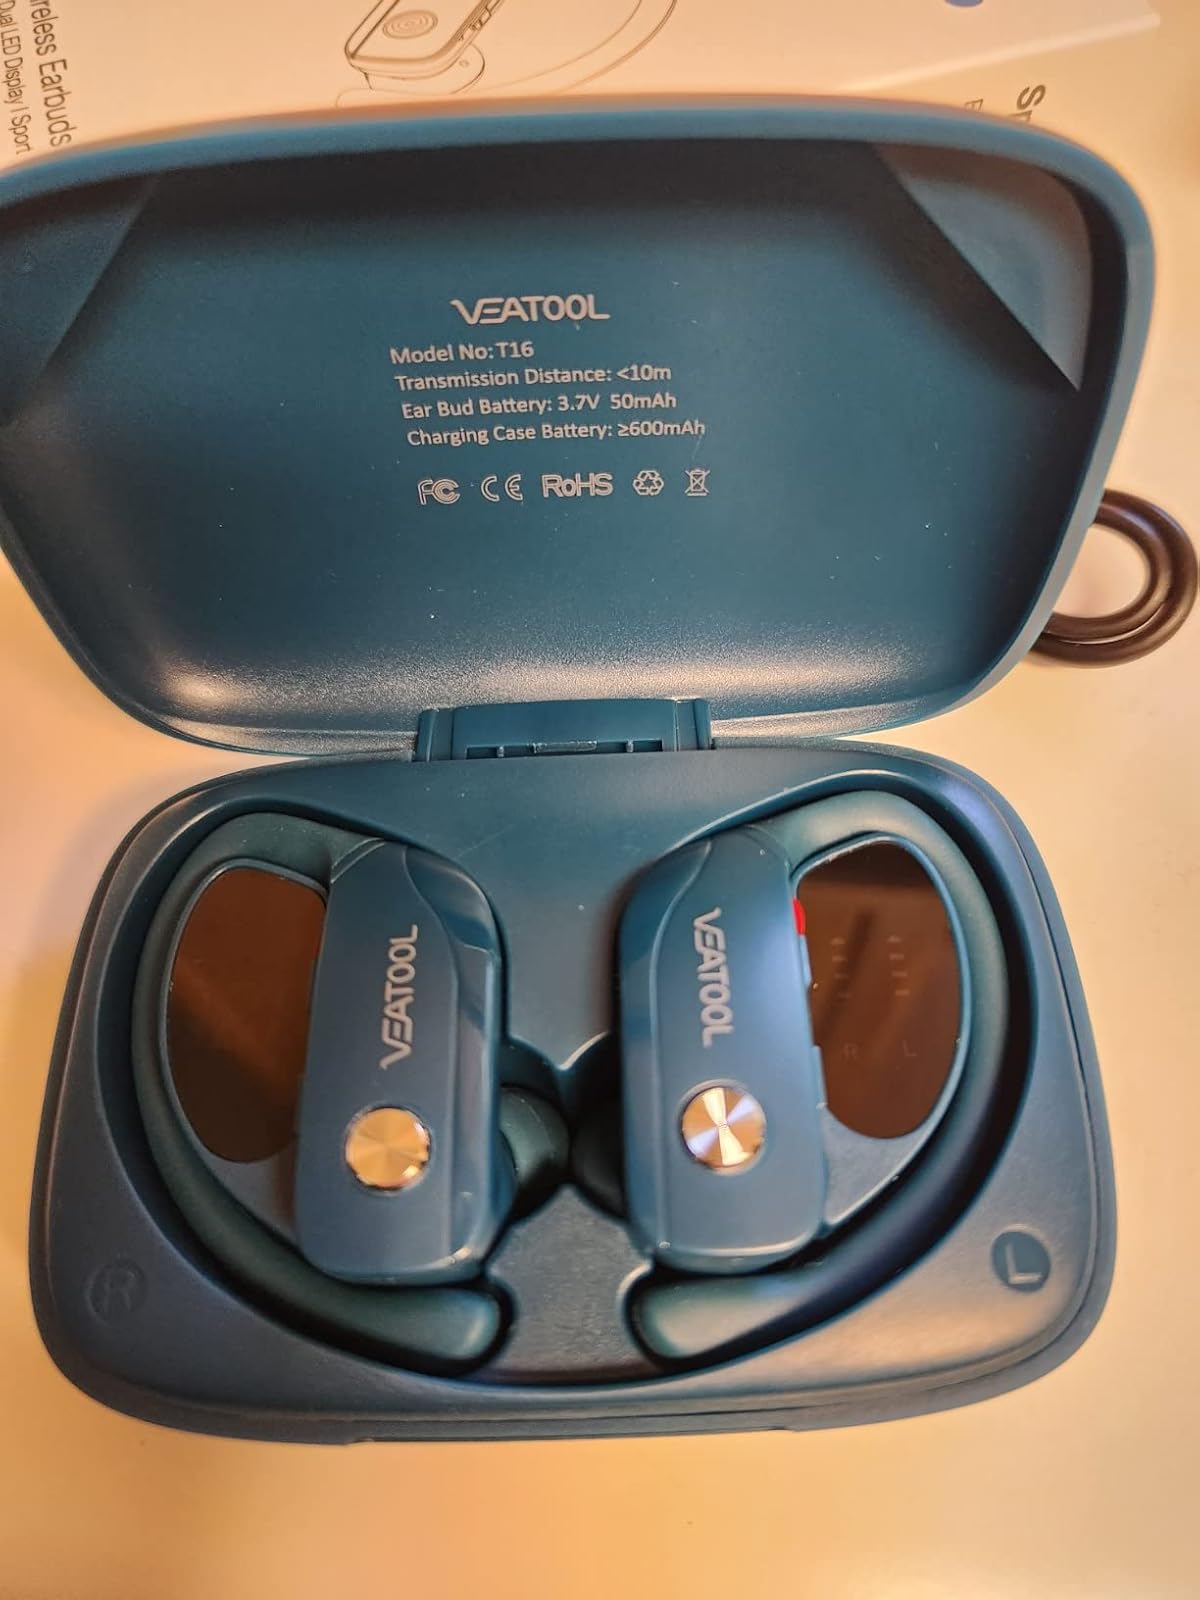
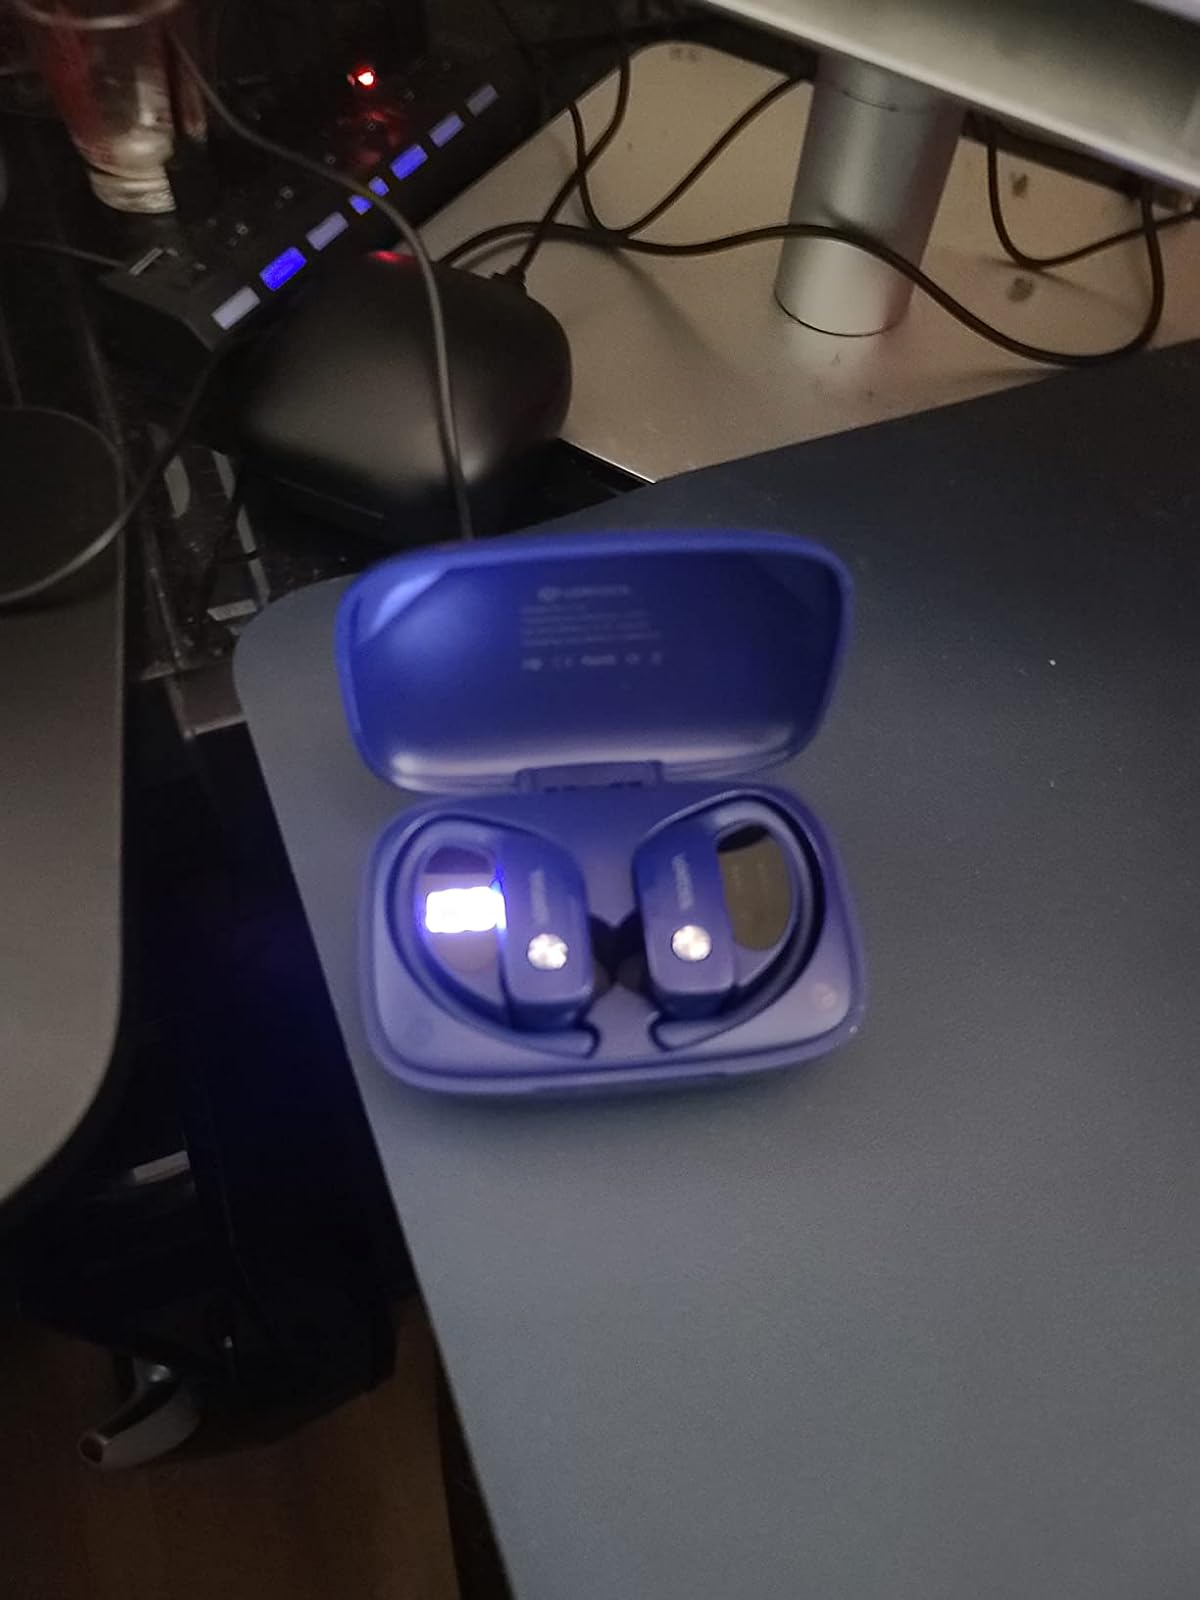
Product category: earbuds
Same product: no